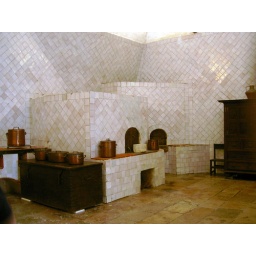
More oven in the palace kitchen